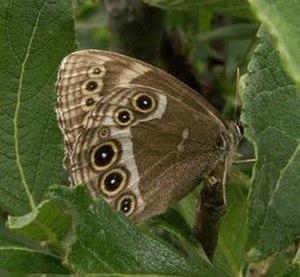
Hirtzfelden est une commune française située dans le département du Haut-Rhin en région Grand Est.
Le genre Lopinga regroupe des lépidoptères de la famille des Nymphalidae et de la sous-famille des Satyrinae.
La Bacchante est une espèce de lépidoptères appartenant à la famille des Nymphalidae, à la sous-famille des Satyrinae et au genre Lopinga.